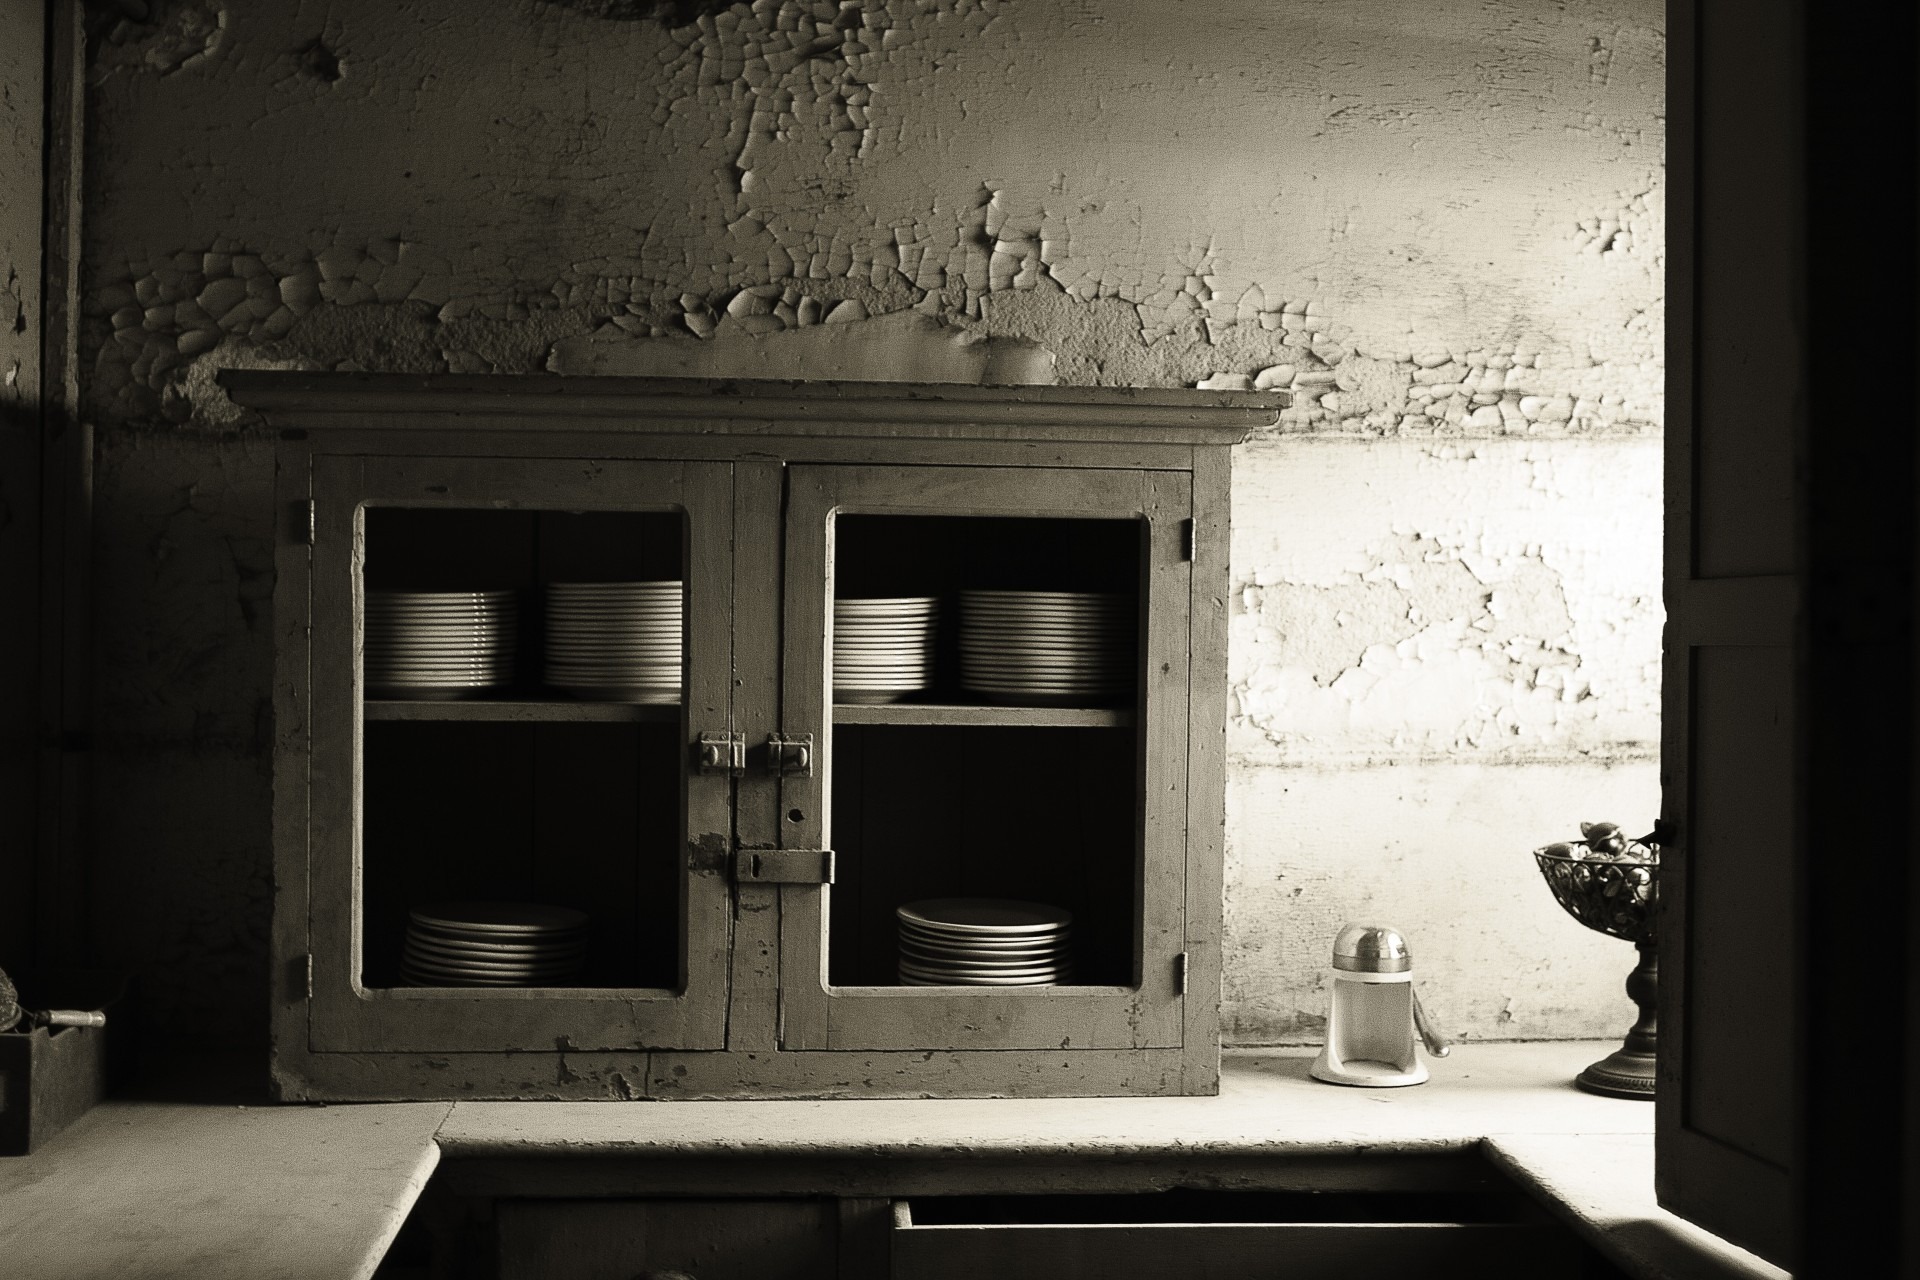
light, black and white, wood, white, house, window, home, wall, kitchen, darkness, living room, black, room, monochrome, old building, lighting, black white, interior design, design, cupboard, plates, abandoned building, monochrome photography